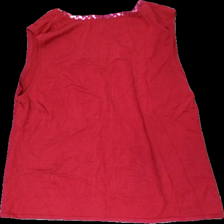
View: back
Type: Top
Category: Ladies
Brand: Missing
Colors: Purple
Material: 63% acrylic, 37% cotton
Cut: Regular, C-collar
Size: L
Season: All
Stains: Minor
Price range: <50
Recommended usage: Export